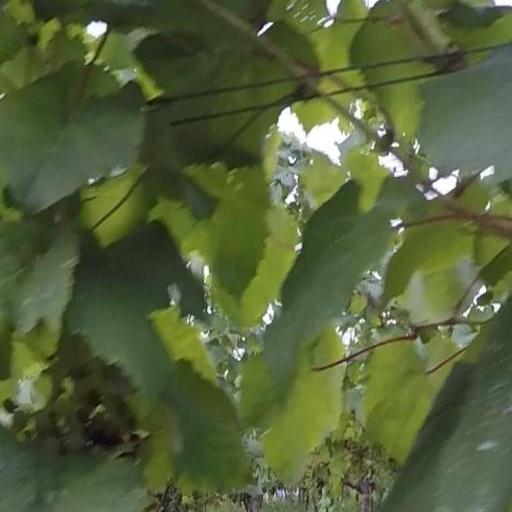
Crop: grape